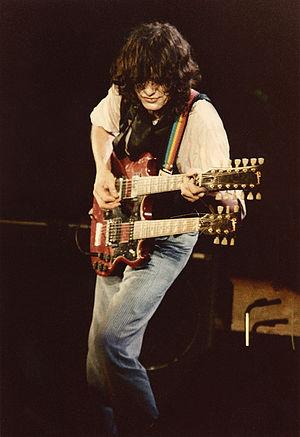
James Patrick Page est un guitariste, producteur et compositeur de rock, né le 9 janvier 1944 à Heston dans la banlieue de Londres. Il est le fondateur, leader et compositeur de la majorité du répertoire original du célèbre groupe de rock Led Zeppelin. Auparavant, dès 1963, il mène une carrière prolifique comme musicien de studio. Sa virtuosité en fait vite un des musiciens les plus demandés lors des séances d'enregistrement des artistes et des groupes phares jusqu'à son arrivée chez les Yardbirds fin 1966. En 1968, il fonde le groupe qui va devenir une des plus importantes formations de l'histoire du rock en compagnie de Robert Plant, John Paul Jones et John Bonham.